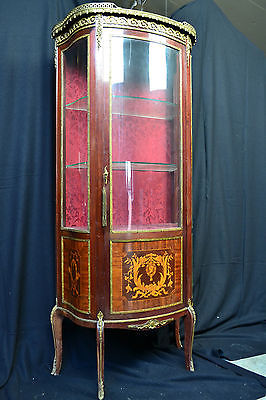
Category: cabinet